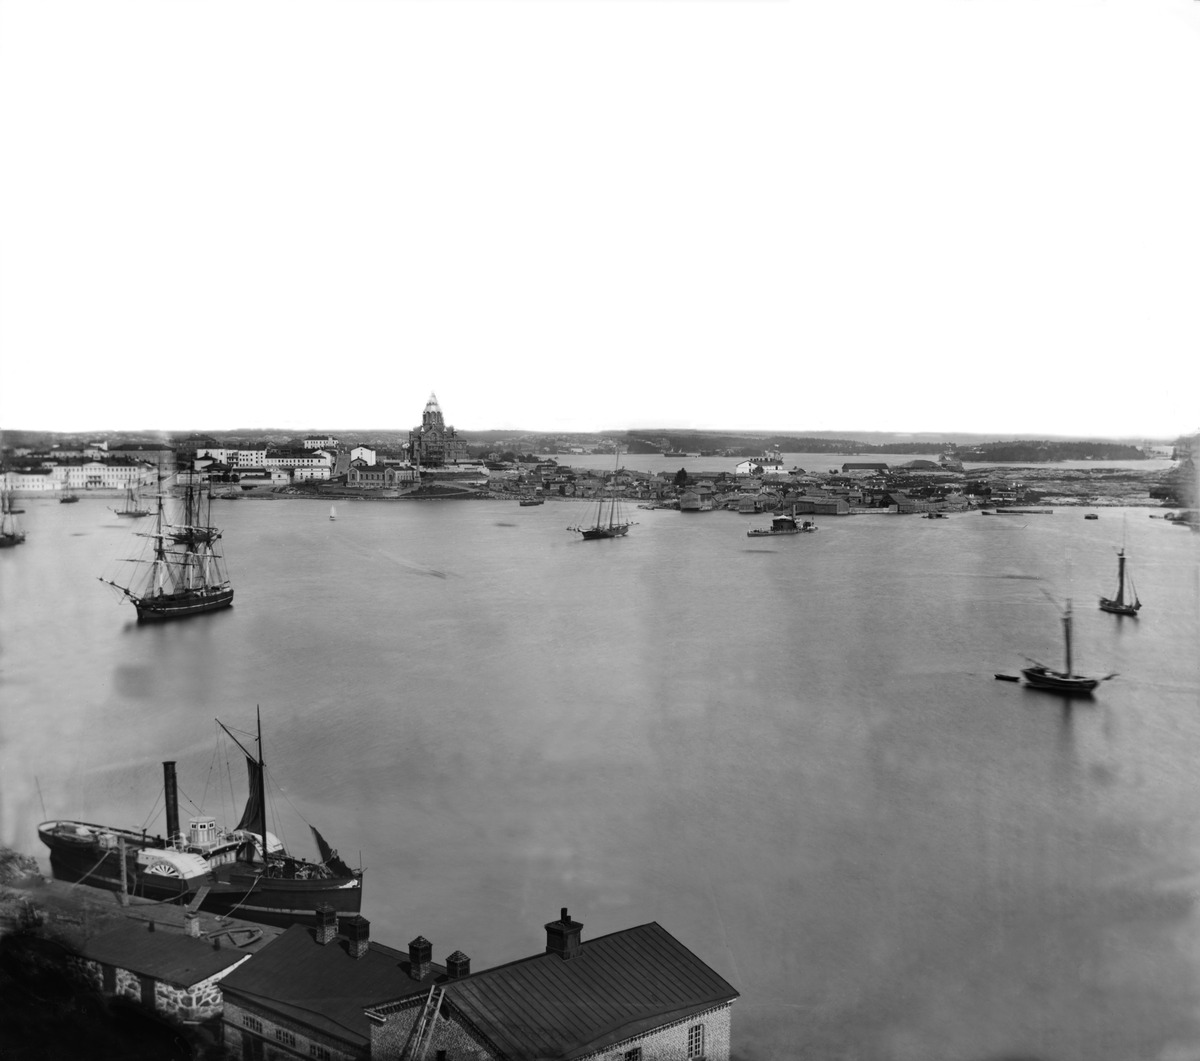
Panoraama Kalliolinnan tornista pohjoiseen, Itäinen Kaivopuisto 16
(Kalliolinnantie 12)
sisällön kuvaus: Panoraama Kalliolinnan tornista pohjoiseen, Itäinen Kaivopuisto 16

(Kalliolinnantie 12). Eteläsatama ja Katajanokka. Etualalla Helsingin

Laivatelakan rantaa, laiturissa s/s Neptun. mustavalkoinen
Kuvaaja: Hoffers, Eugen, valokuvaaja
Ajankohta: kuvausaika 1872
Paikka: Suomi, Uusimaa, Helsinki, Katajanokka Helsinki, Helsinki
Aiheet: laivat